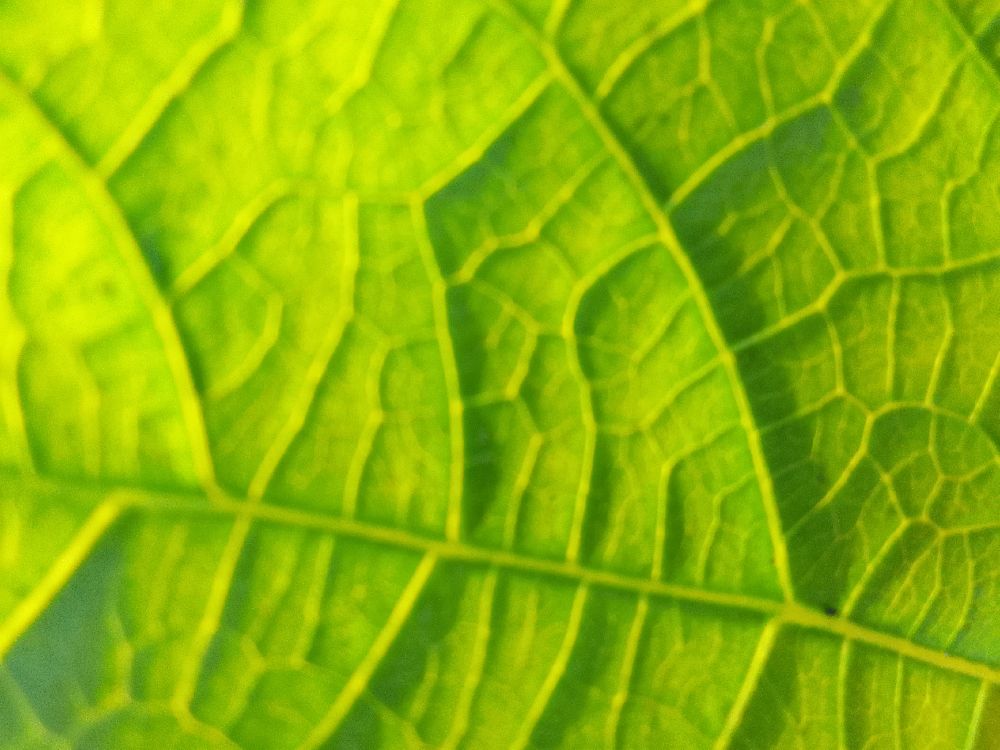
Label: healthy